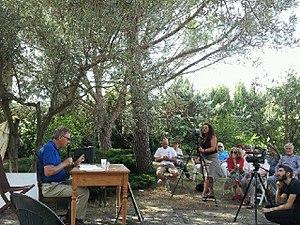
Christian Skimao à La Garonne-La Huppe - Les amis de Pouperon - Assemblée générale - Aout 2013
Christian Skimao, né le 5 avril 1956 à Mulhouse en Alsace, est un écrivain, poète, critique d’art et critique littéraire français.